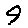
Label: 9